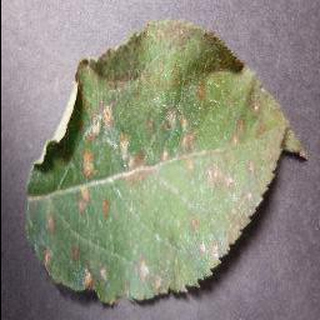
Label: apple_cedar_apple_rust